William T. Stearn

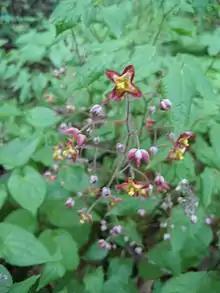
Flowers and leaves of Epimedium alpinum

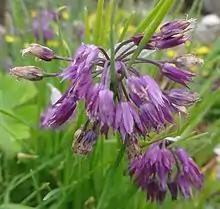
Flowers of Allium farreri

During Stearn's initial four years in Cambridge (1929–1933), he published twenty-four papers, predominantly in the "Gardeners' Chronicle" and "Gardening Illustrated" and the "Journal of Botany", his first in 1929. While working as a gardener's boy during school holidays he had observed a specimen of "Campanula pusilla" ("Campanula cochleariifolia") with a distorted corolla. He then described and published the first appearance of the causative agent, the mould "Peronospora corollaea", in Britain, using the facilities of the Botany library.